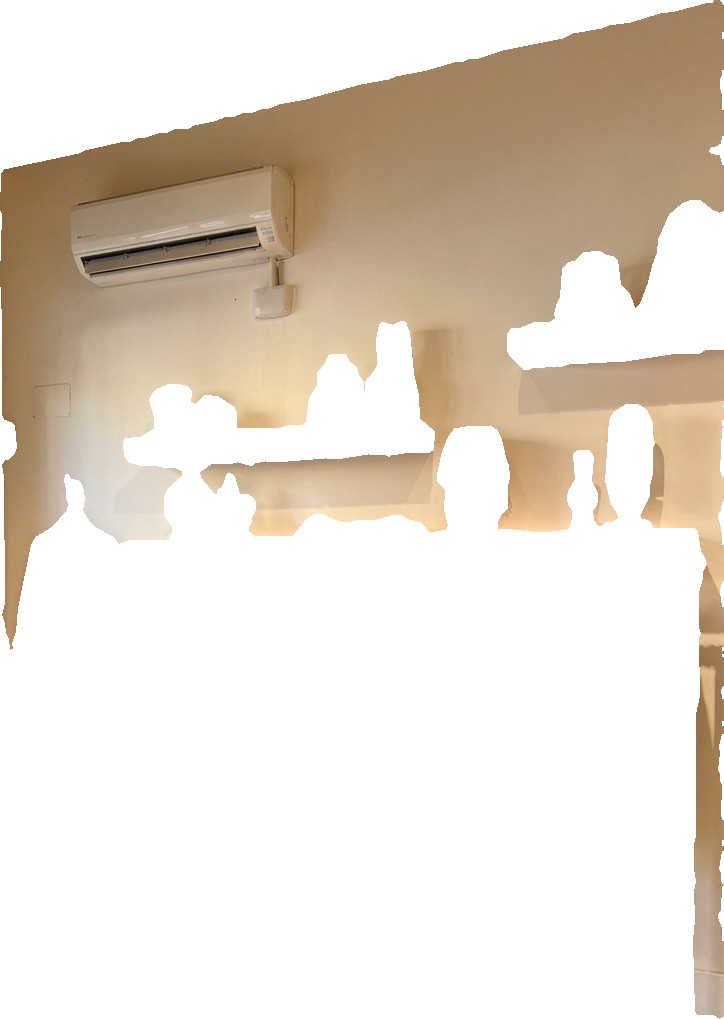
Surface category: wall